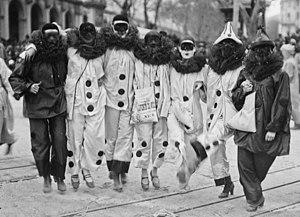
Des Pierrots au Carnaval de Nice. Celui du milieu (une jeune fille reconnaissable à ses chaussures) porte en bandoulière un grand sac de confettis.
Les confettis sont des projectiles inoffensifs et festifs qu'on lance au moment de certaines fêtes et tout particulièrement durant le carnaval.